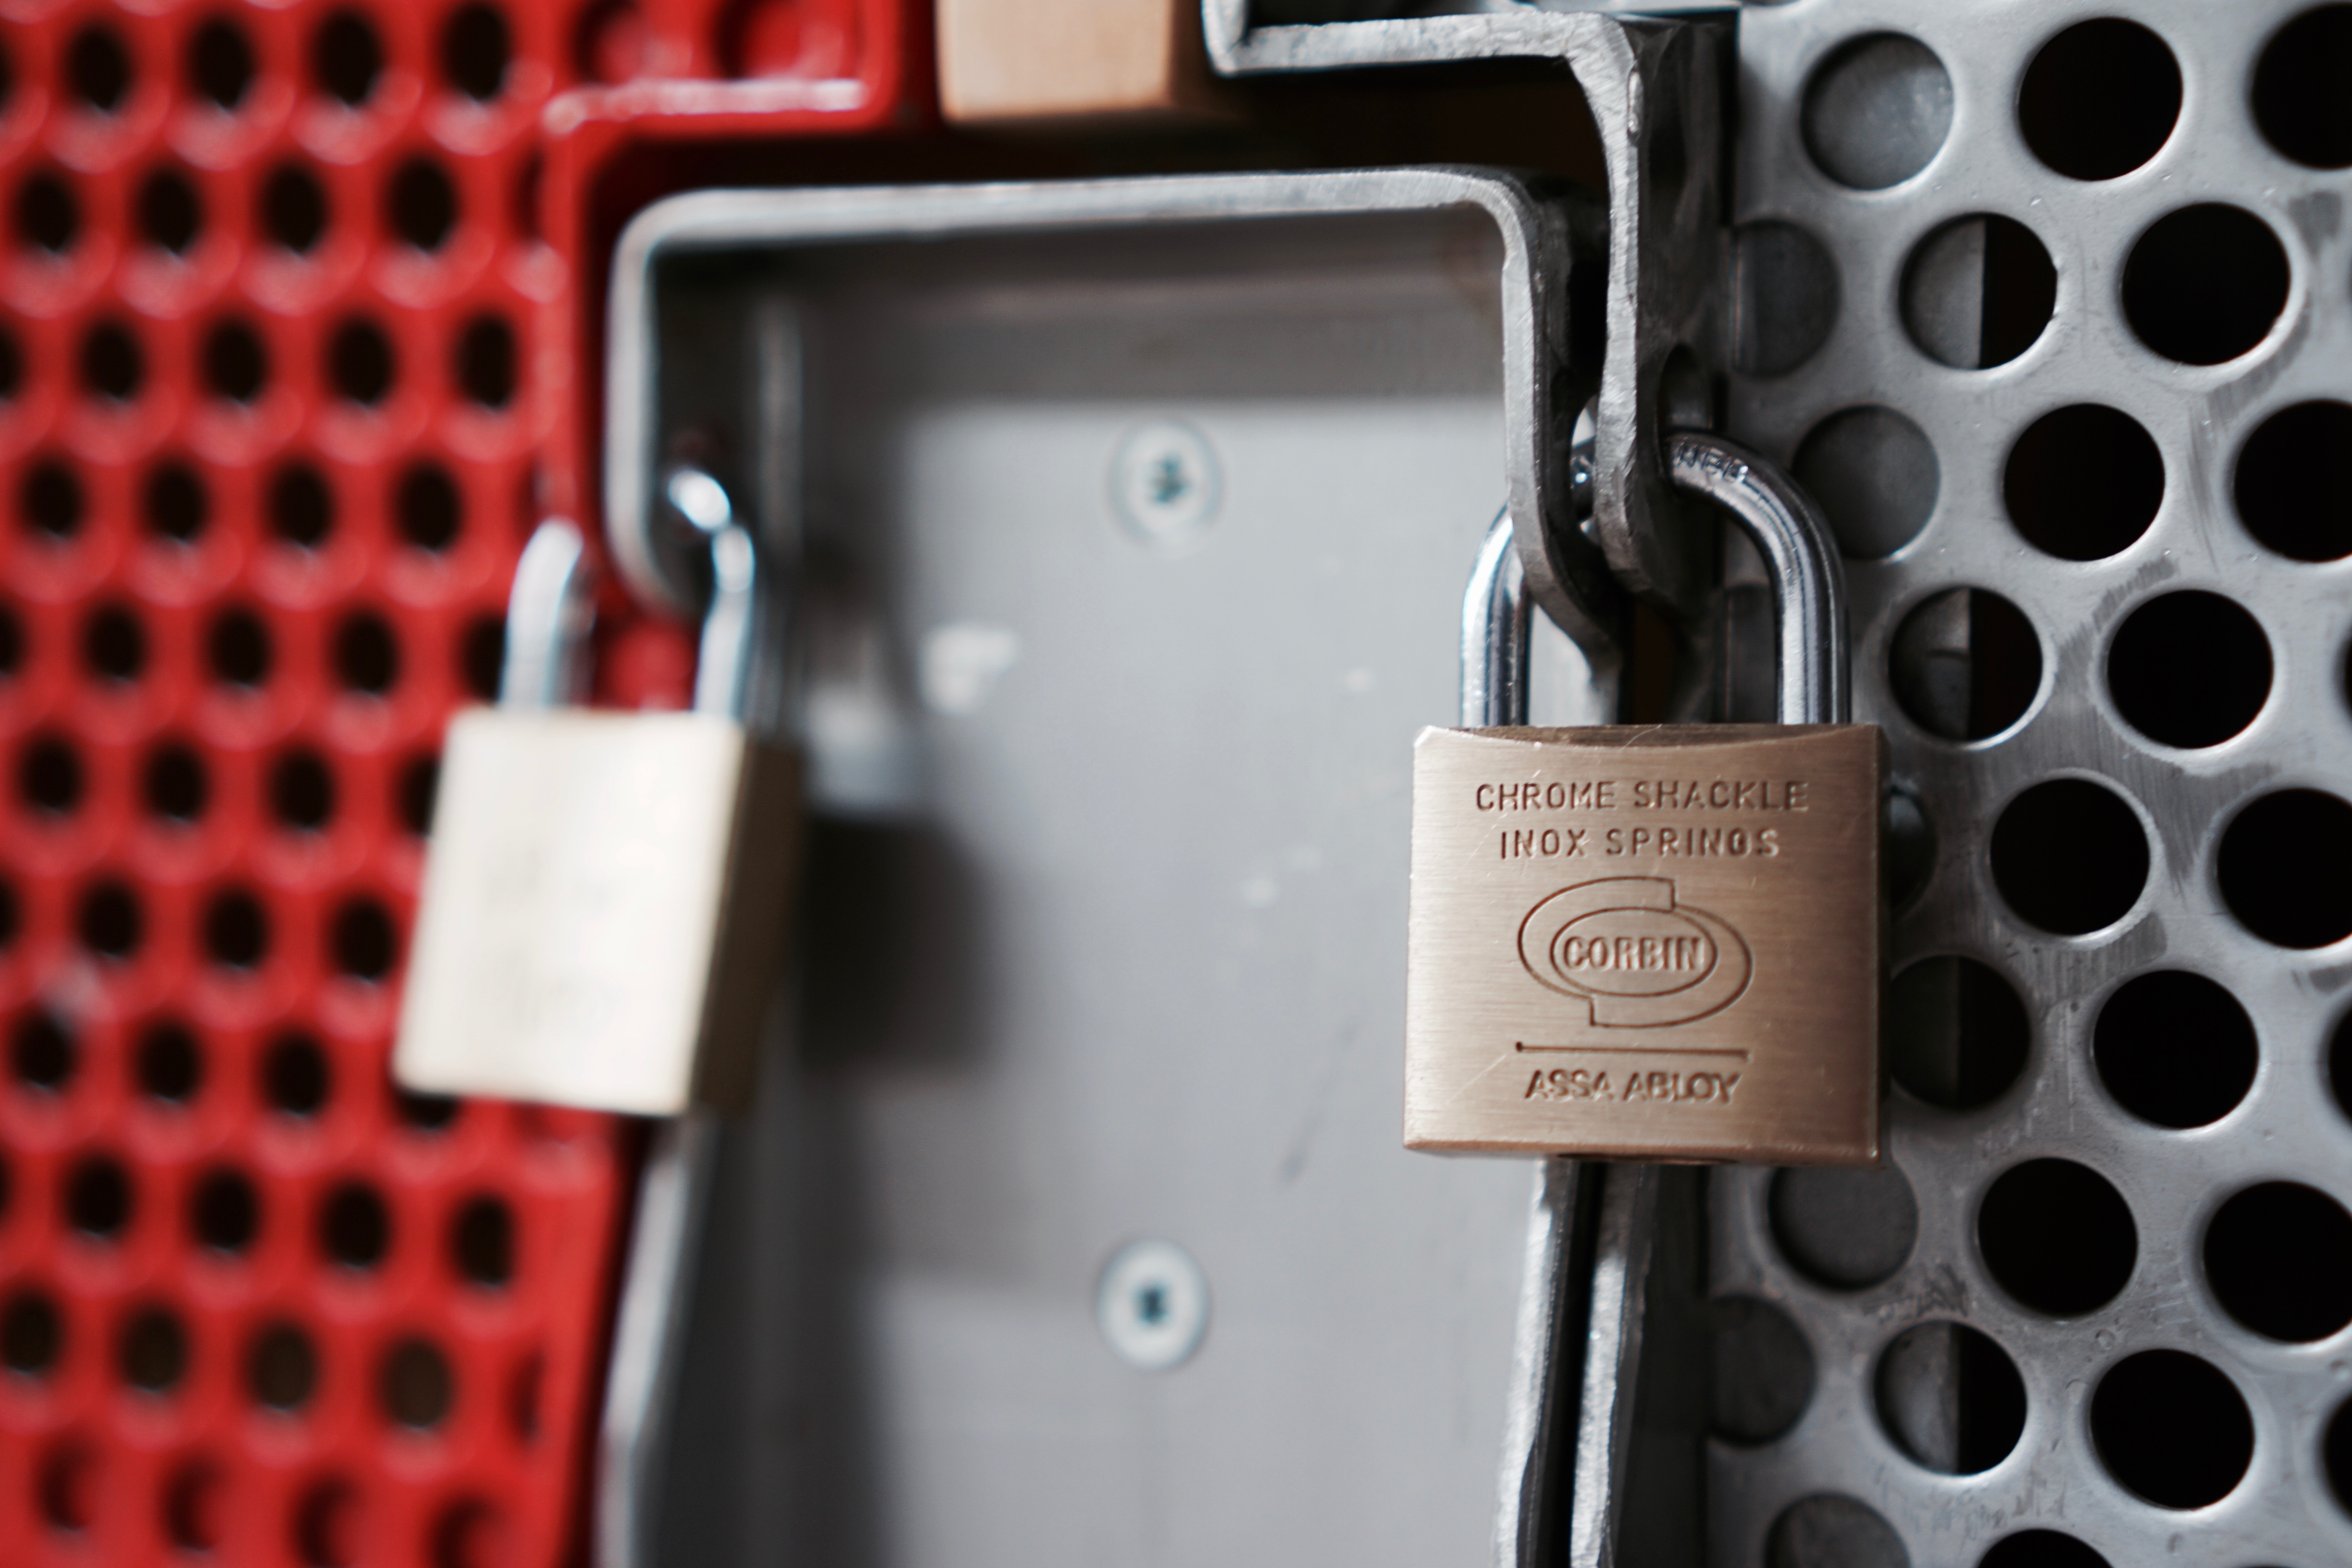
metal, castle, close, security, padlock, product, cabinet, electronics, closed, lock, protection, to, backup, locks to, capping, shut off, sure, blocked, lockable, theft protection, security lock, electronic device, curtain lock